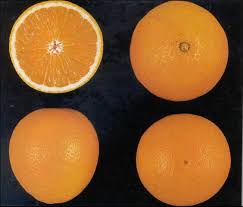
Label: Orange